Jeremy Rose (musician)

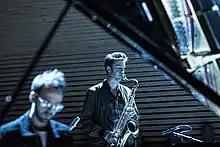

Jeremy Rose is a jazz saxophonist, bass clarinettist, and pianist who is a founding member of the band The Vampires. He is also artistic director of record label Earshift Music and an academic at the University of Sydney.